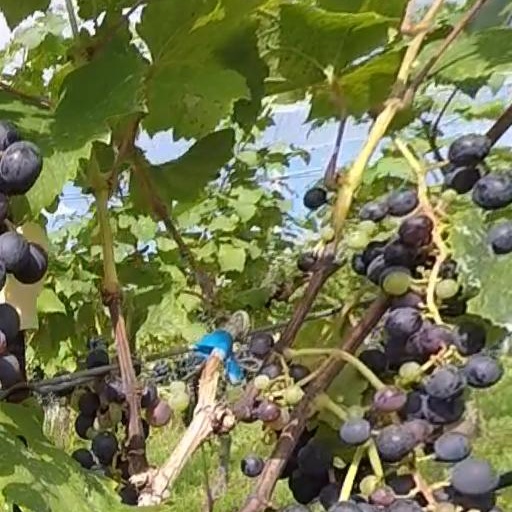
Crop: grape